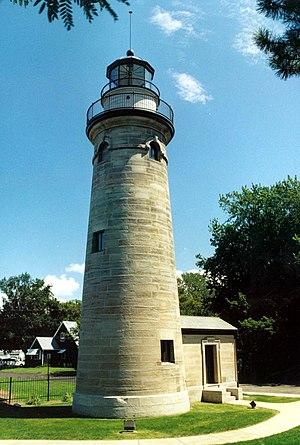
La liste des phares en Pennsylvanie dresse la liste des phares de l'État américain de Pennsylvanie répertoriés par la United States Coast Guard. Les phares sont situés sur le littoral du lac Érié et à l'estuaire de la Delaware.